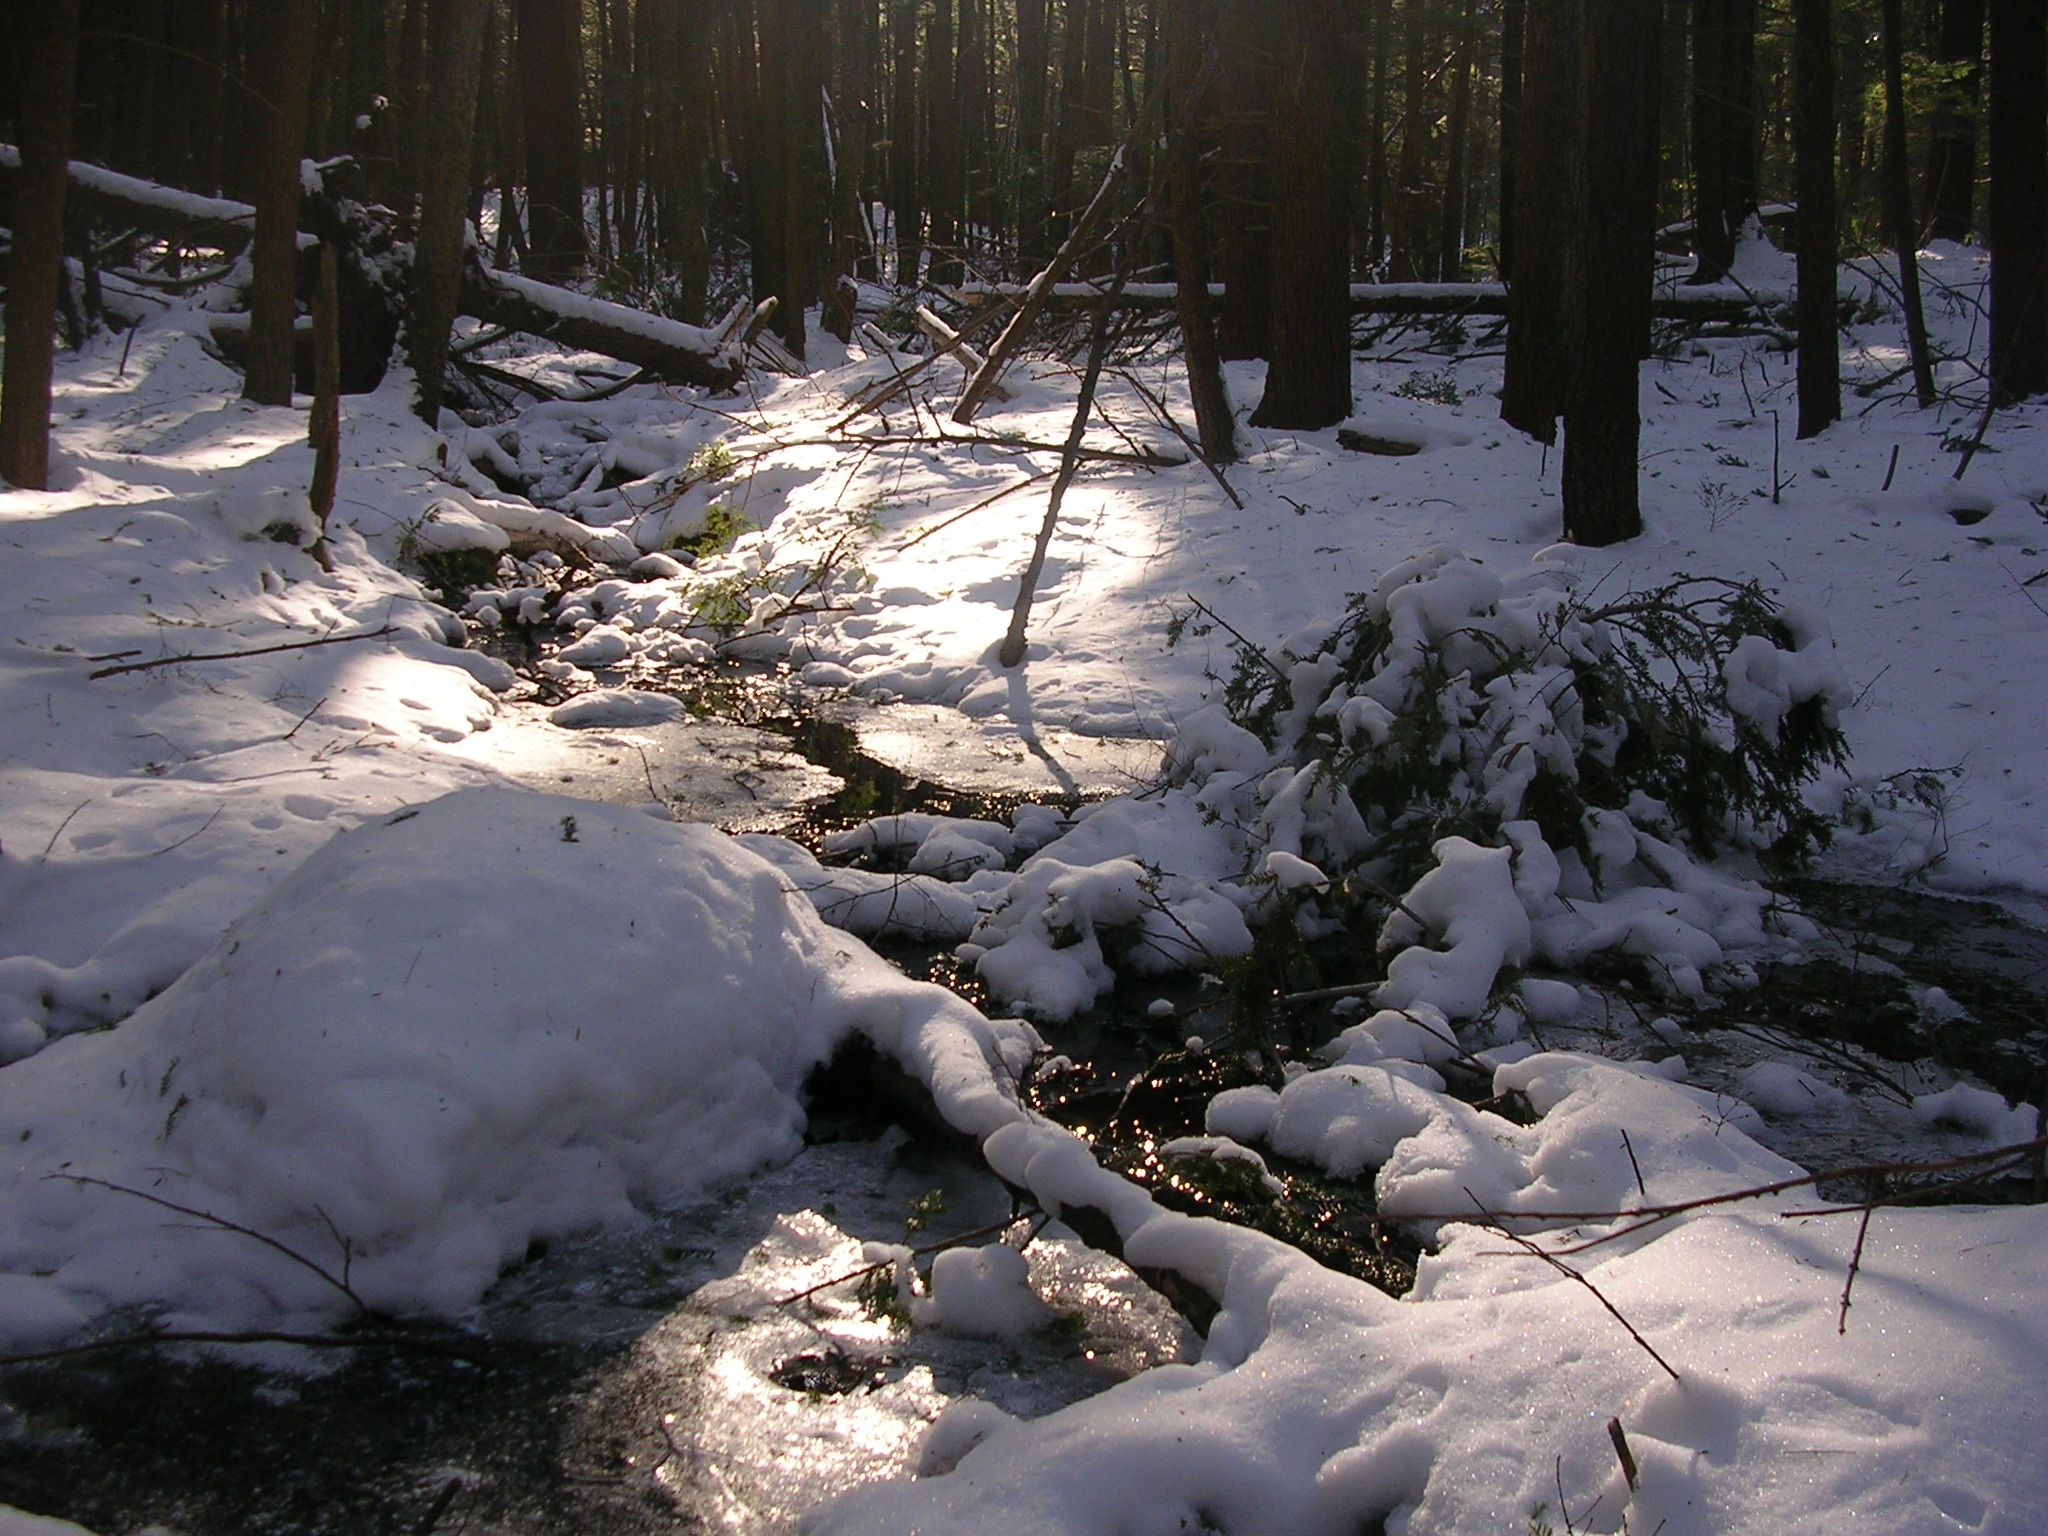
landscape, tree, forest, wilderness, snow, cold, winter, stream, ice, scenic, weather, season, trees, rocks, outdoors, woods, logs, scene, woodland, freezing, geological phenomenon